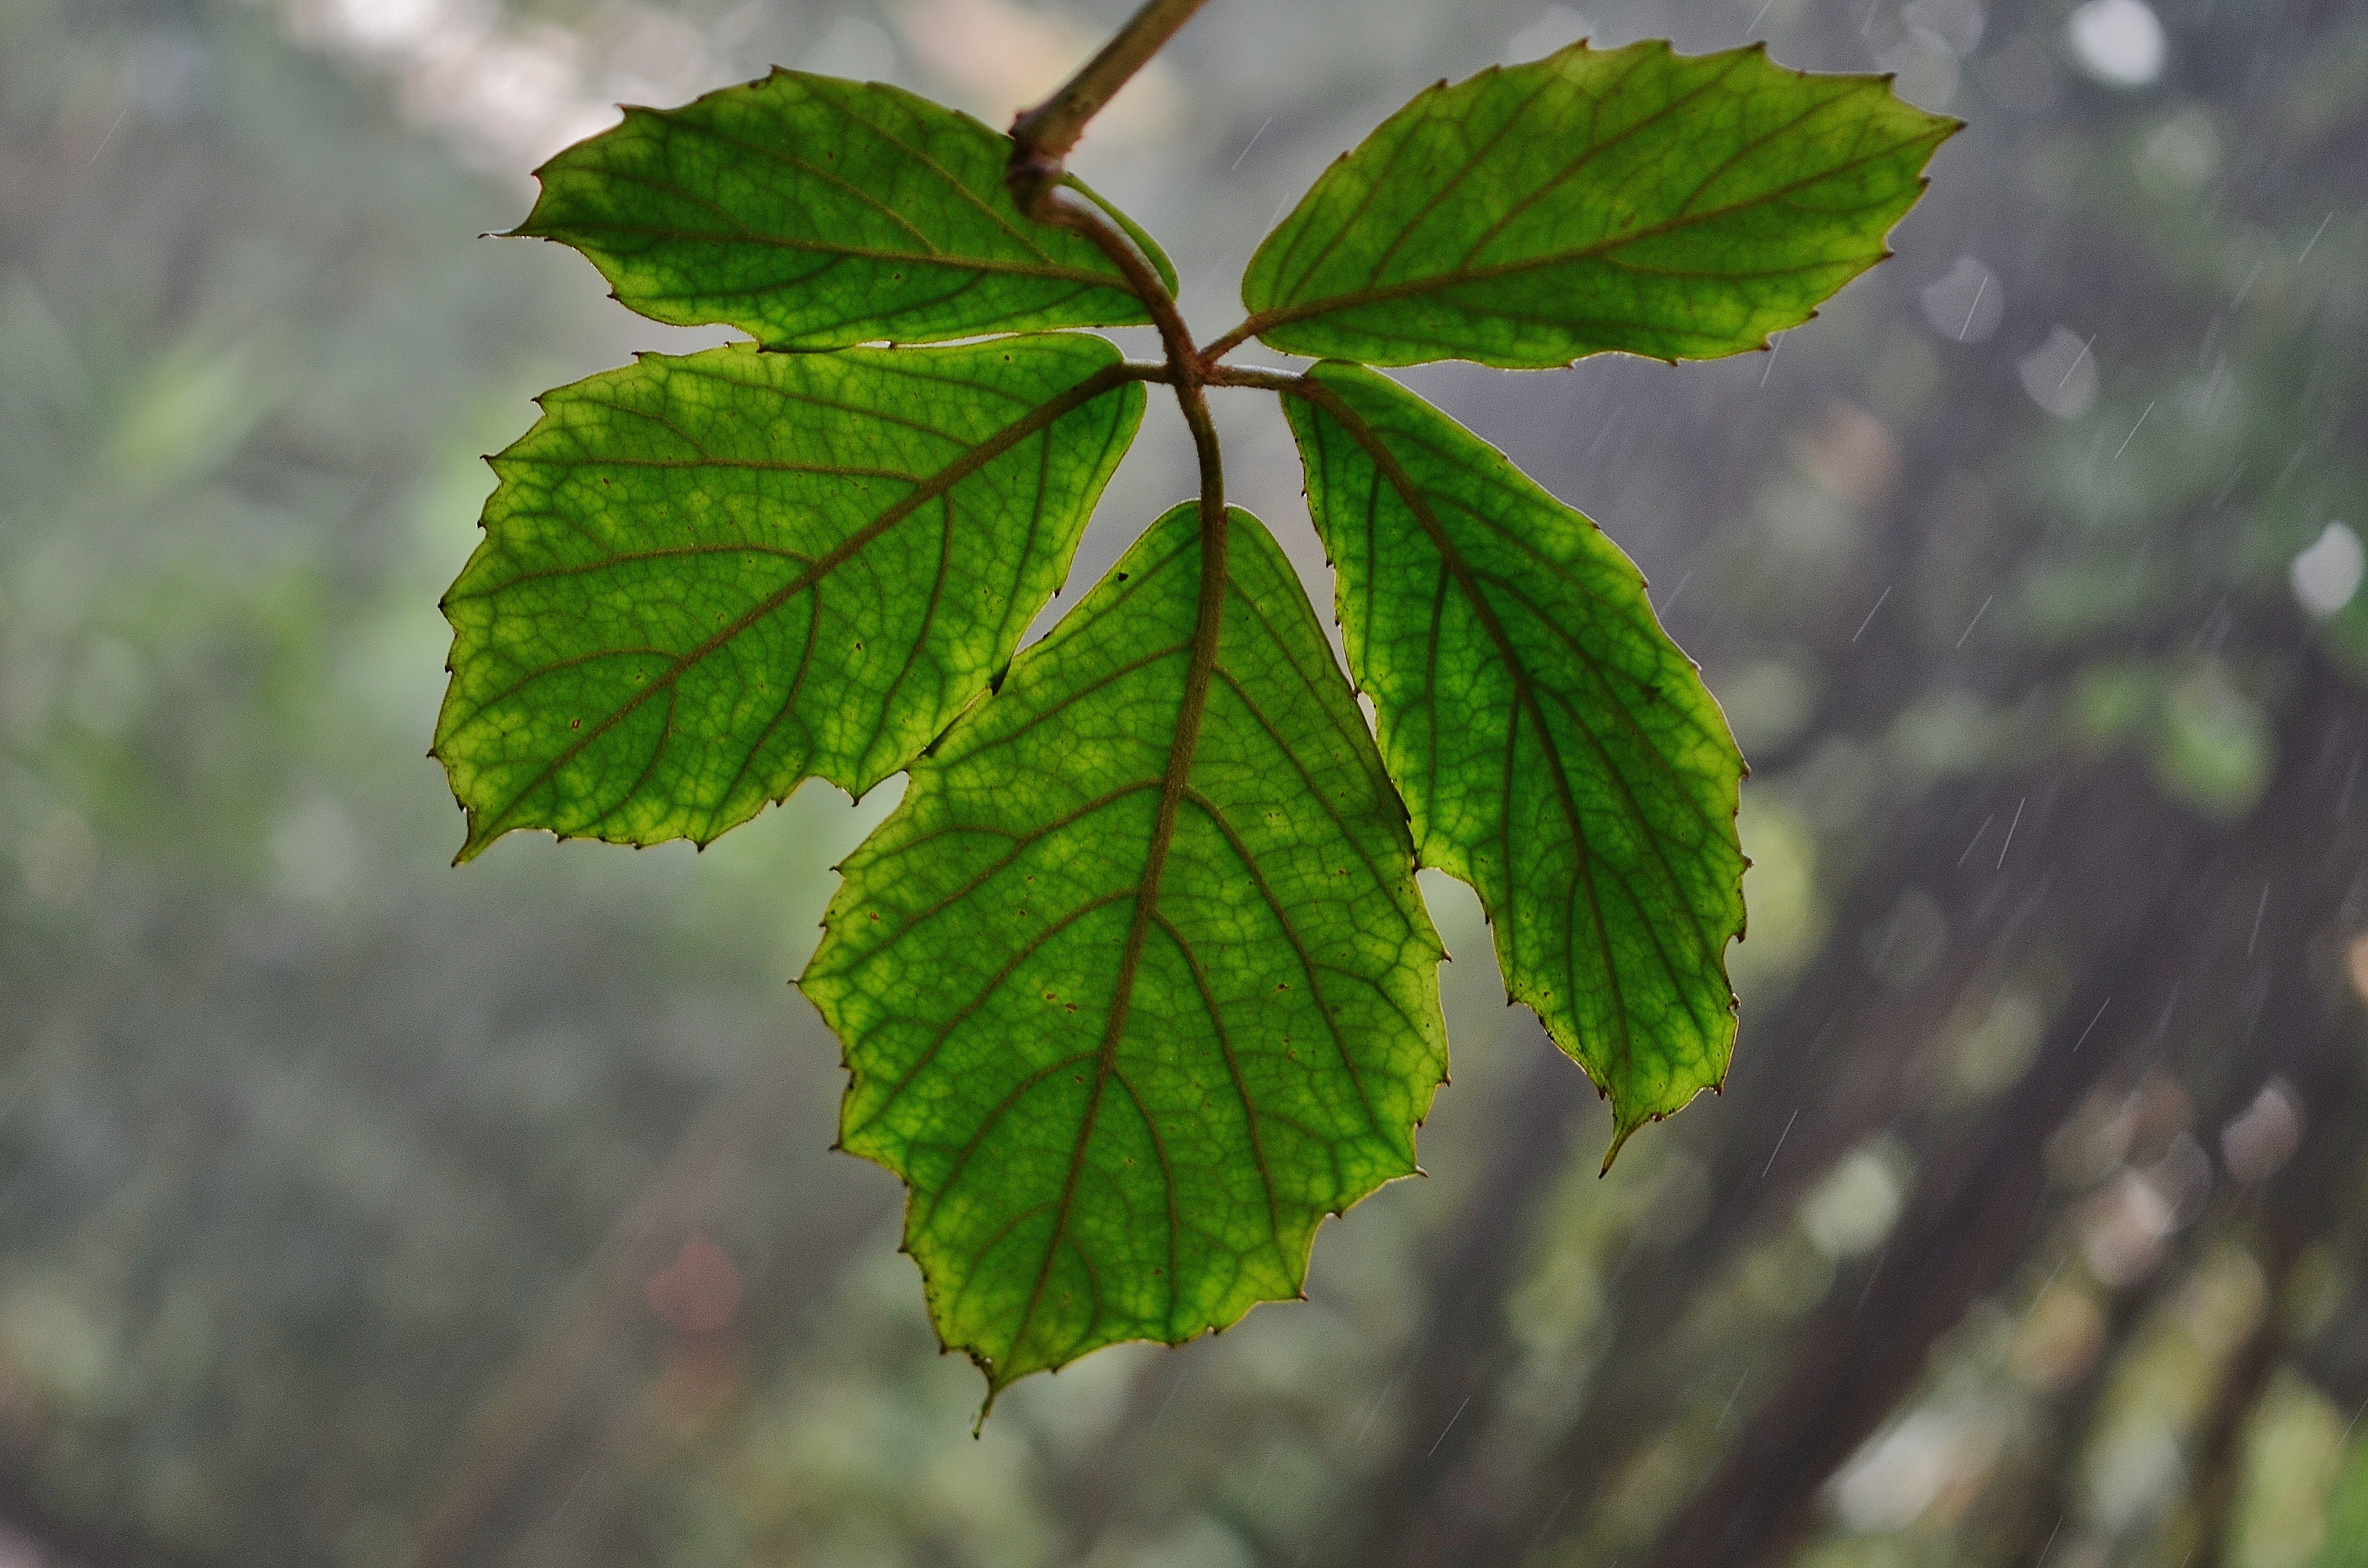
tree, nature, branch, plant, sunlight, leaf, flower, summer, green, macro, autumn, botany, garden, leaves, shrub, deciduous, flowering plant, plant stem, woody plant, land plant